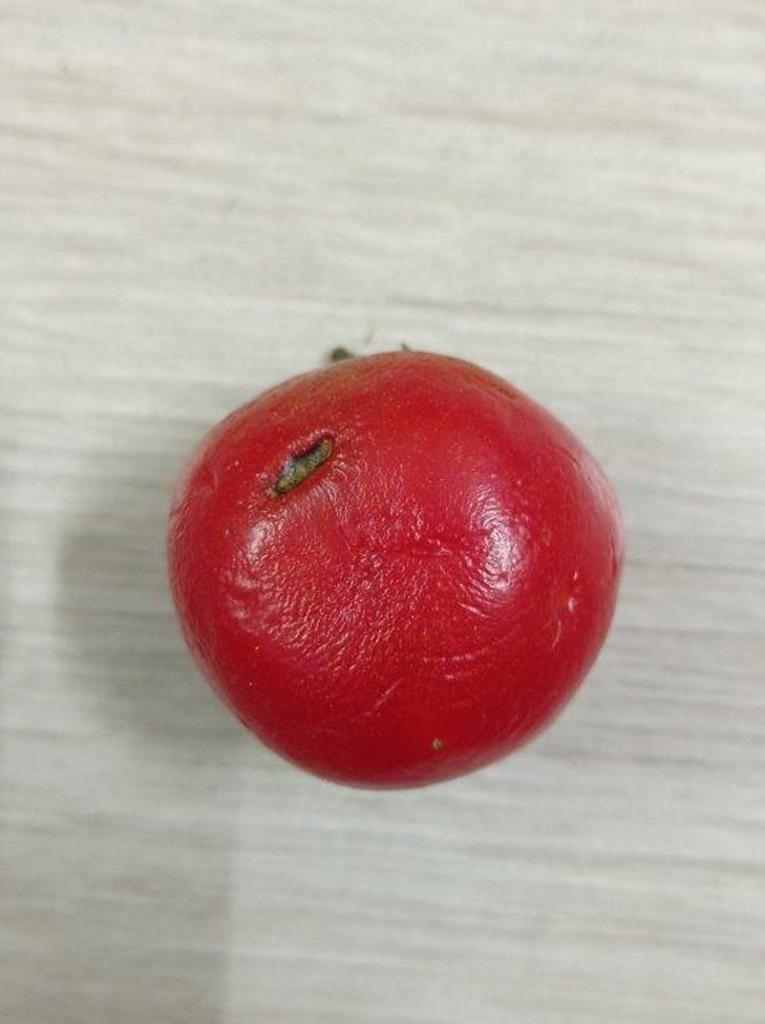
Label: Rotten